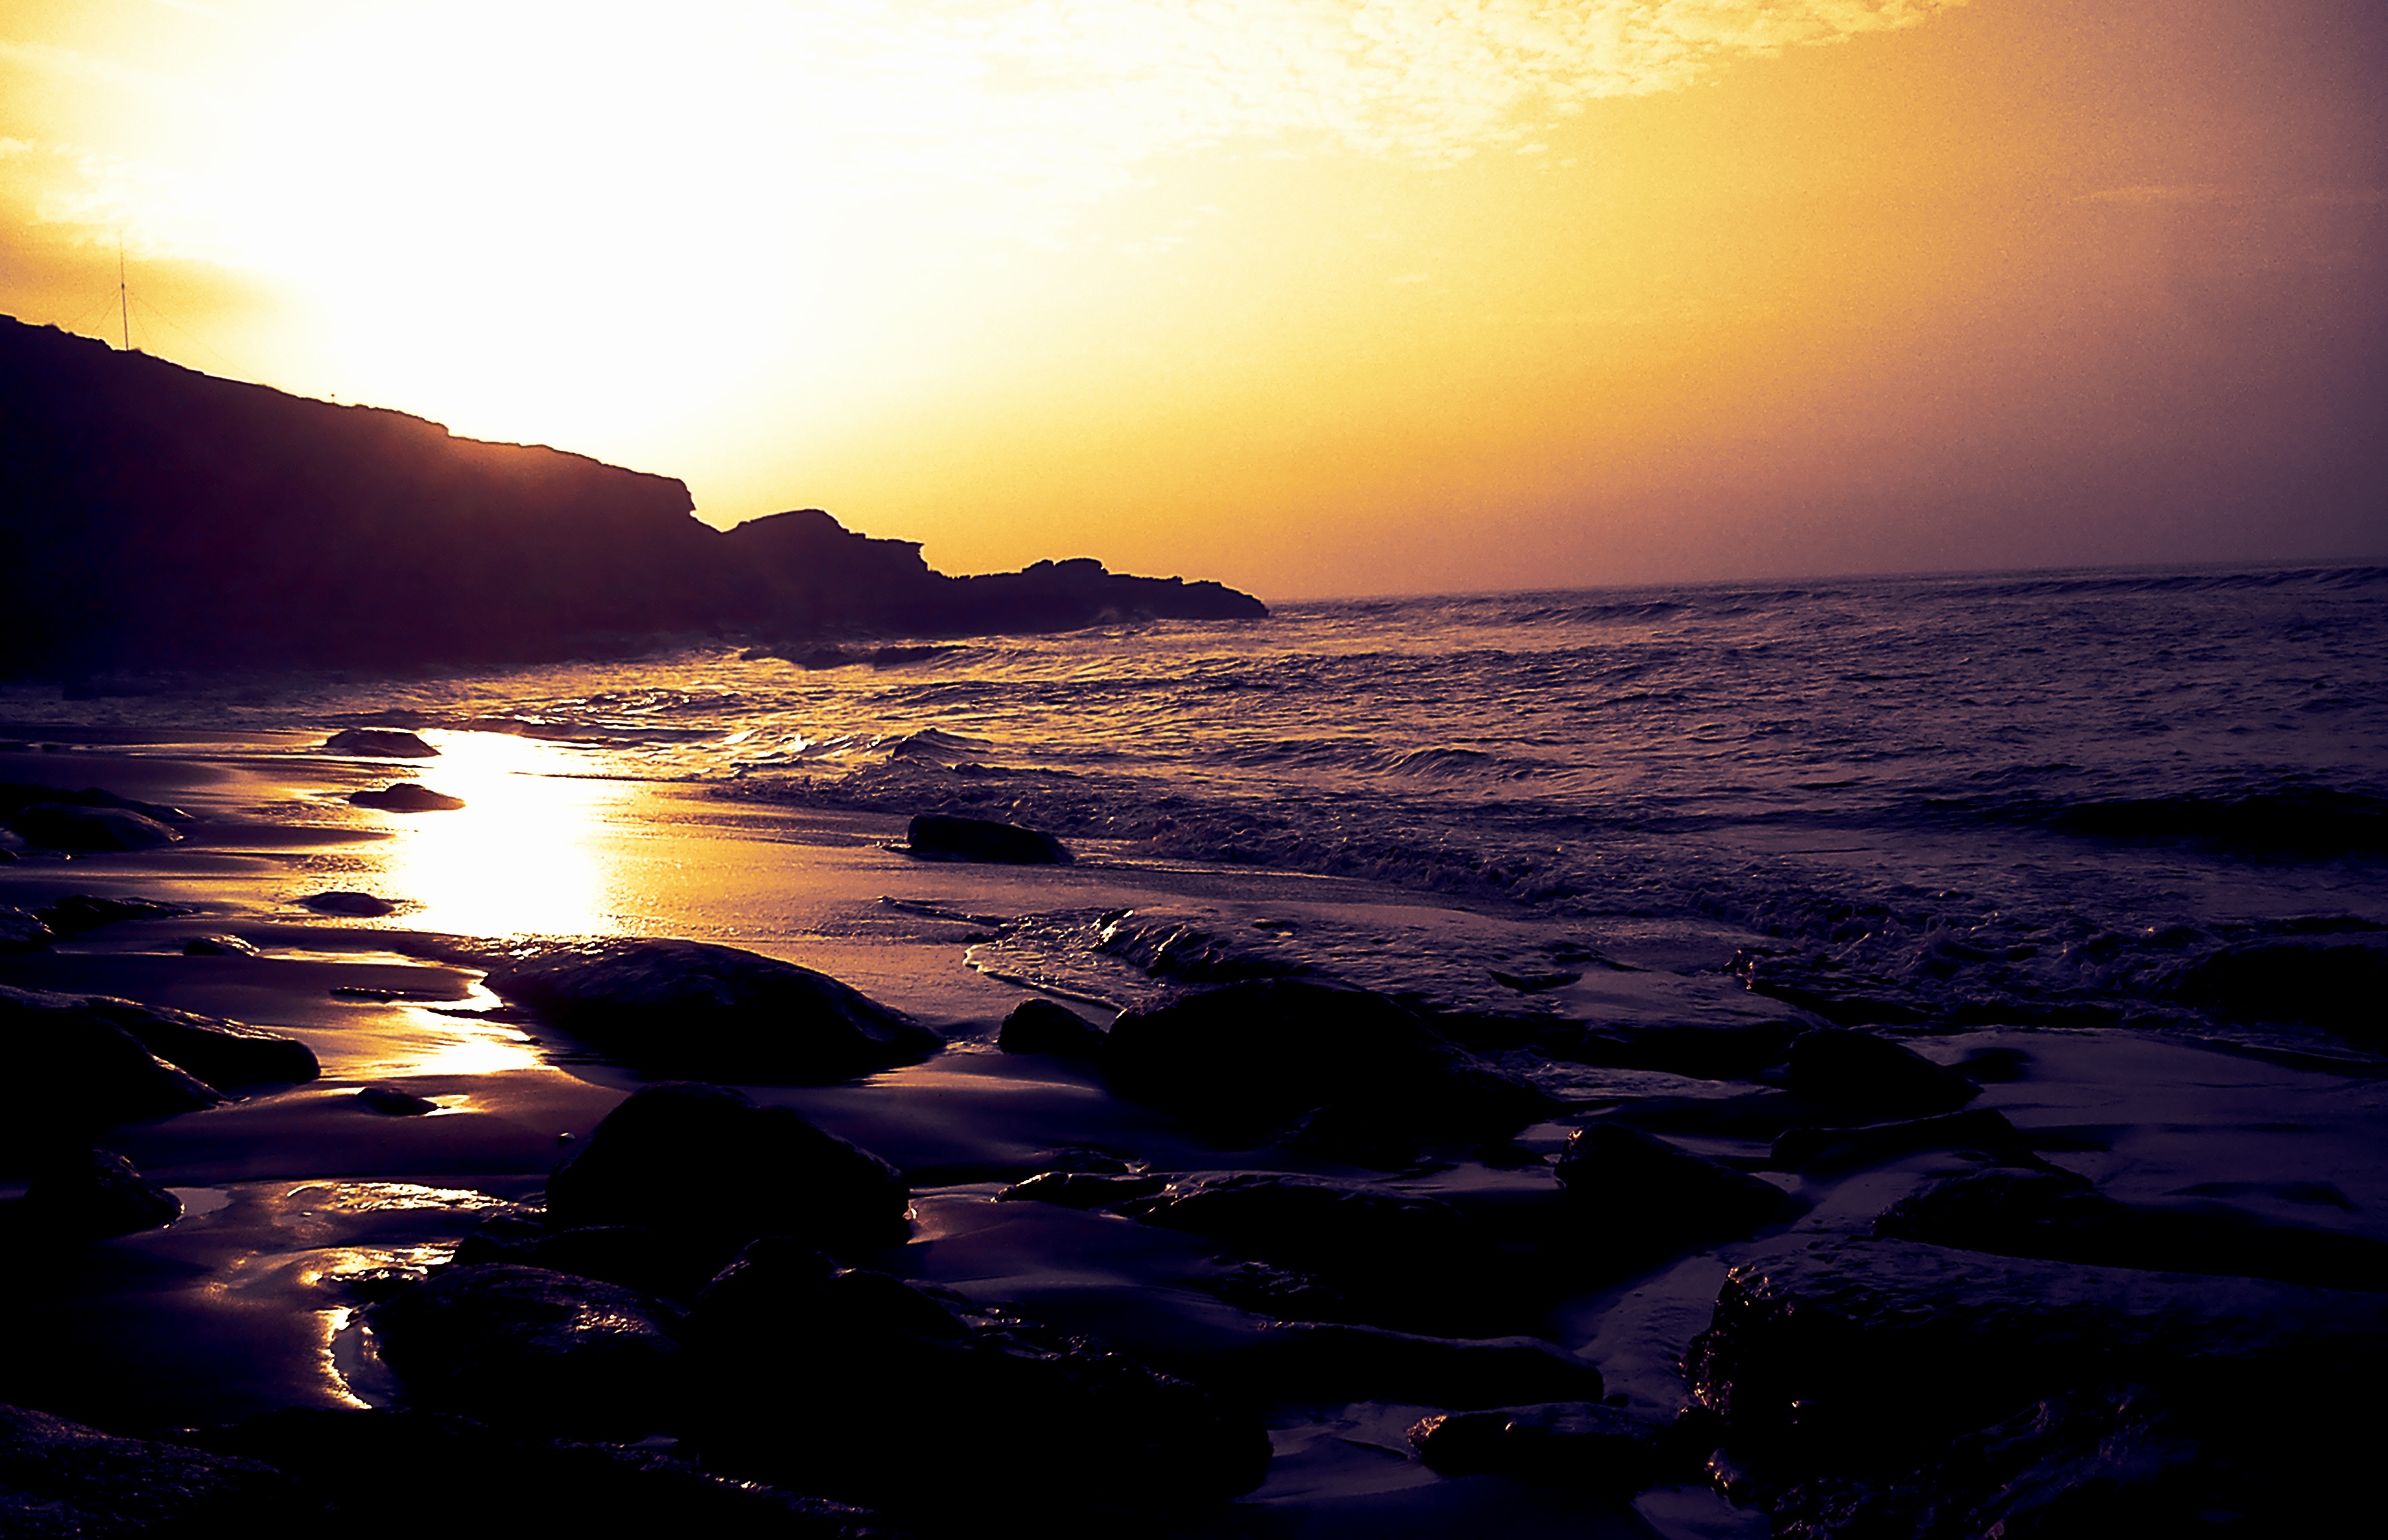
beach, sea, coast, rock, ocean, horizon, sun, sunrise, sunset, sunlight, morning, shore, wave, dawn, summer, dusk, evening, reflection, bay, body of water, afterglow, wind wave